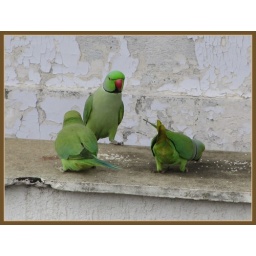
Eating rice grains kept out for them on the wall of an old building in Mumbai